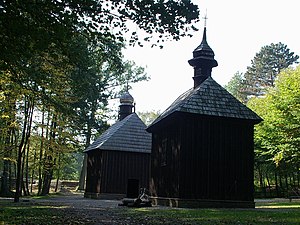
St. Roch kapel og St. Anton kapel
St. Roch kapel og St. Anton kapel
St. Roch kapel og St. Anton kapel ligger i Las Łagiewnicki ved Wycieczkowagaden 75 i Łódź. Et af trækapellerne, St. Anton kapel, regnes for at være byens ældste seværdighed.